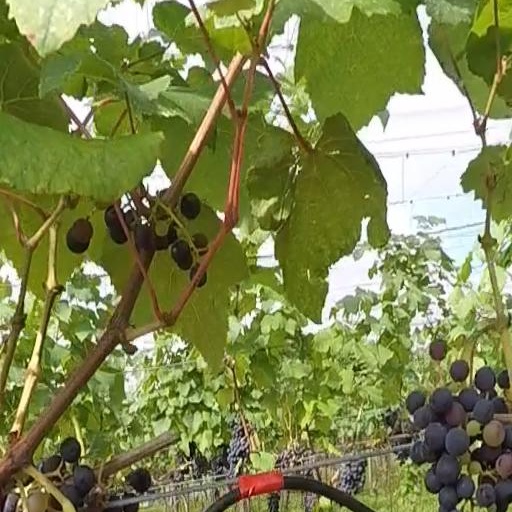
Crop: grape